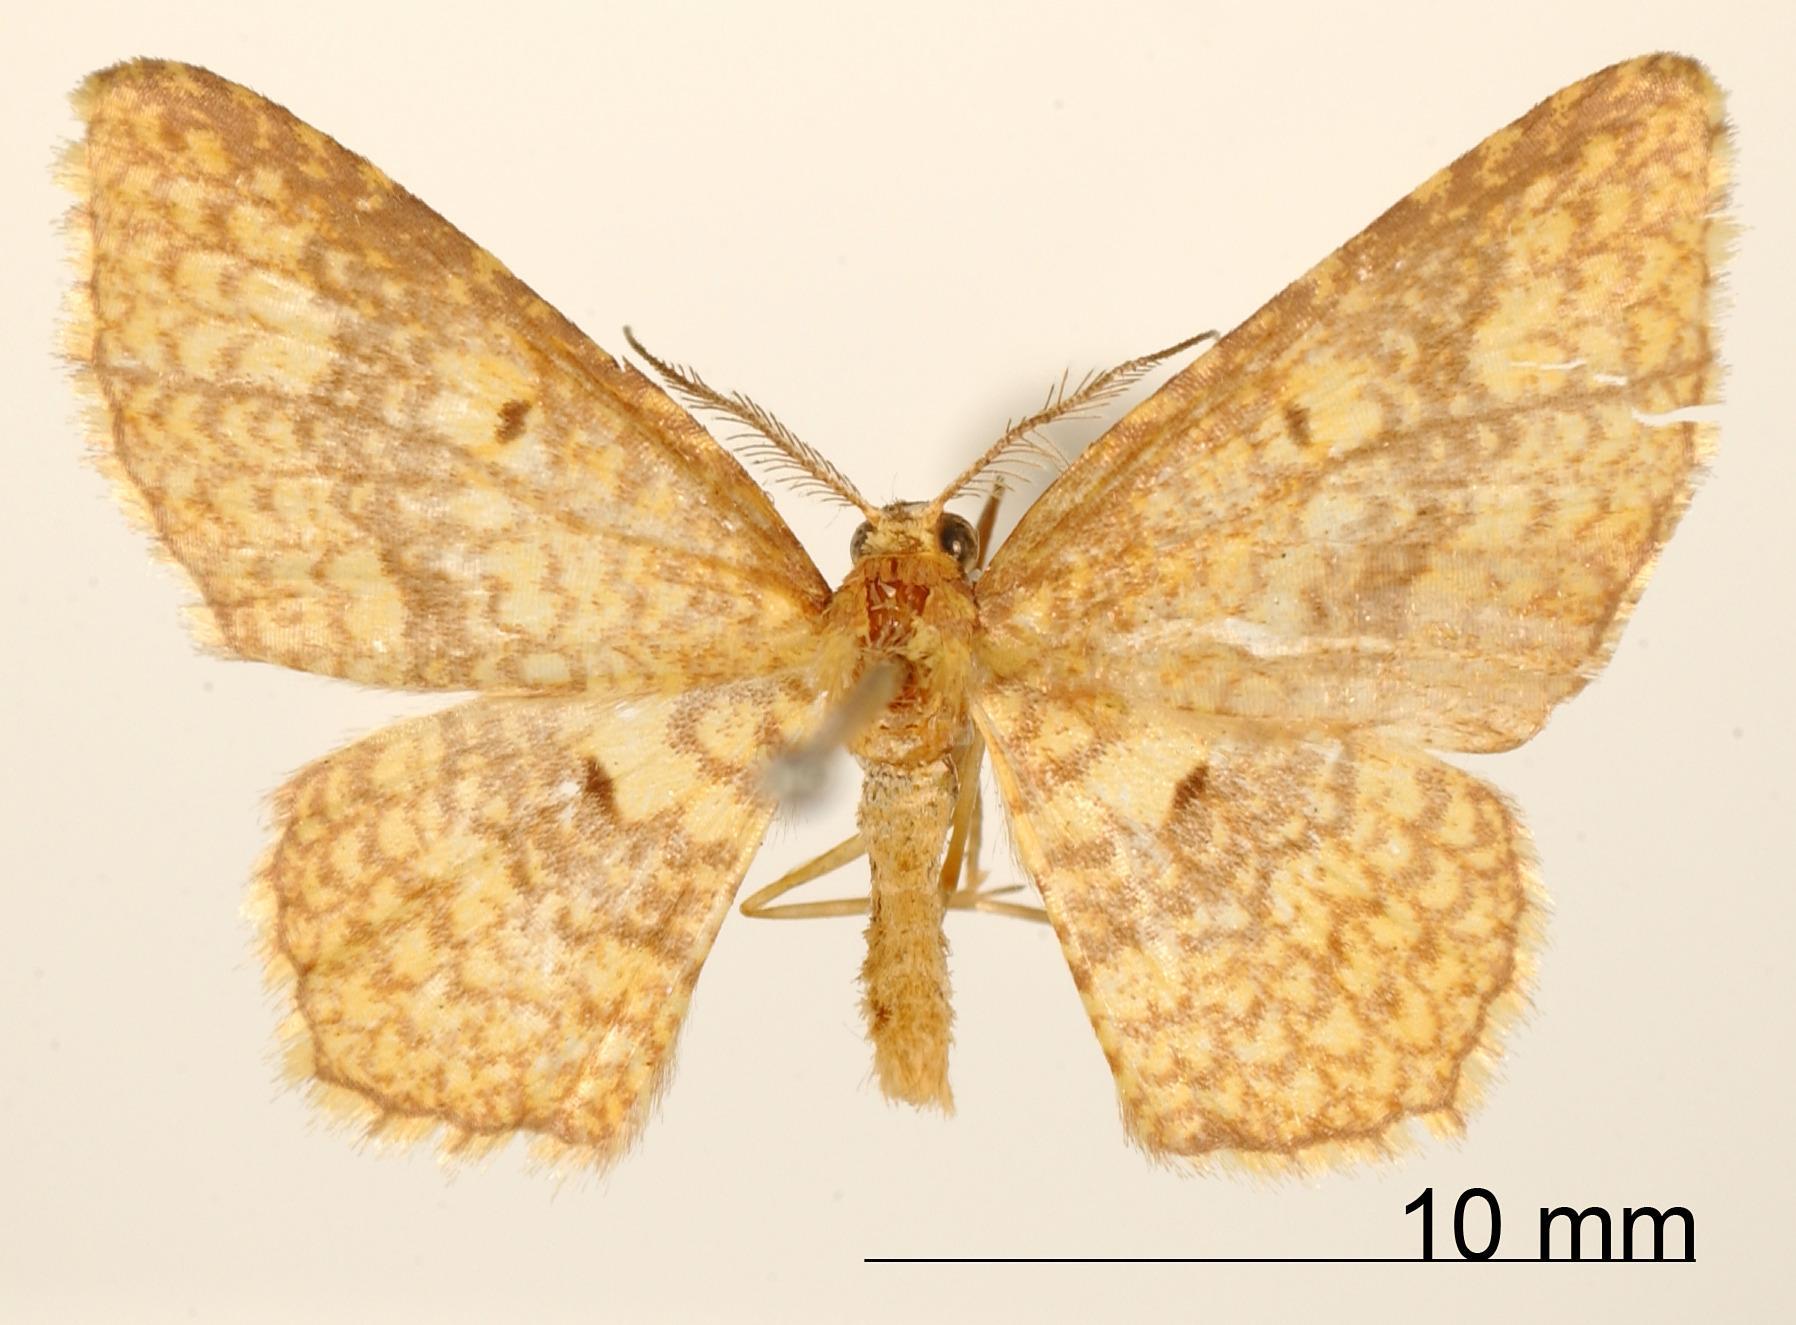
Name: Cambogia reticulata
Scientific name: Cambogia reticulata Schaus, 1901
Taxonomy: Animalia, Arthropoda, Insecta, Lepidoptera, Geometridae, Larentiinae
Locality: Chaco, Bolivia